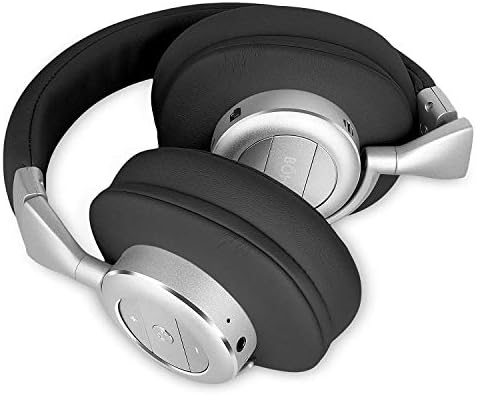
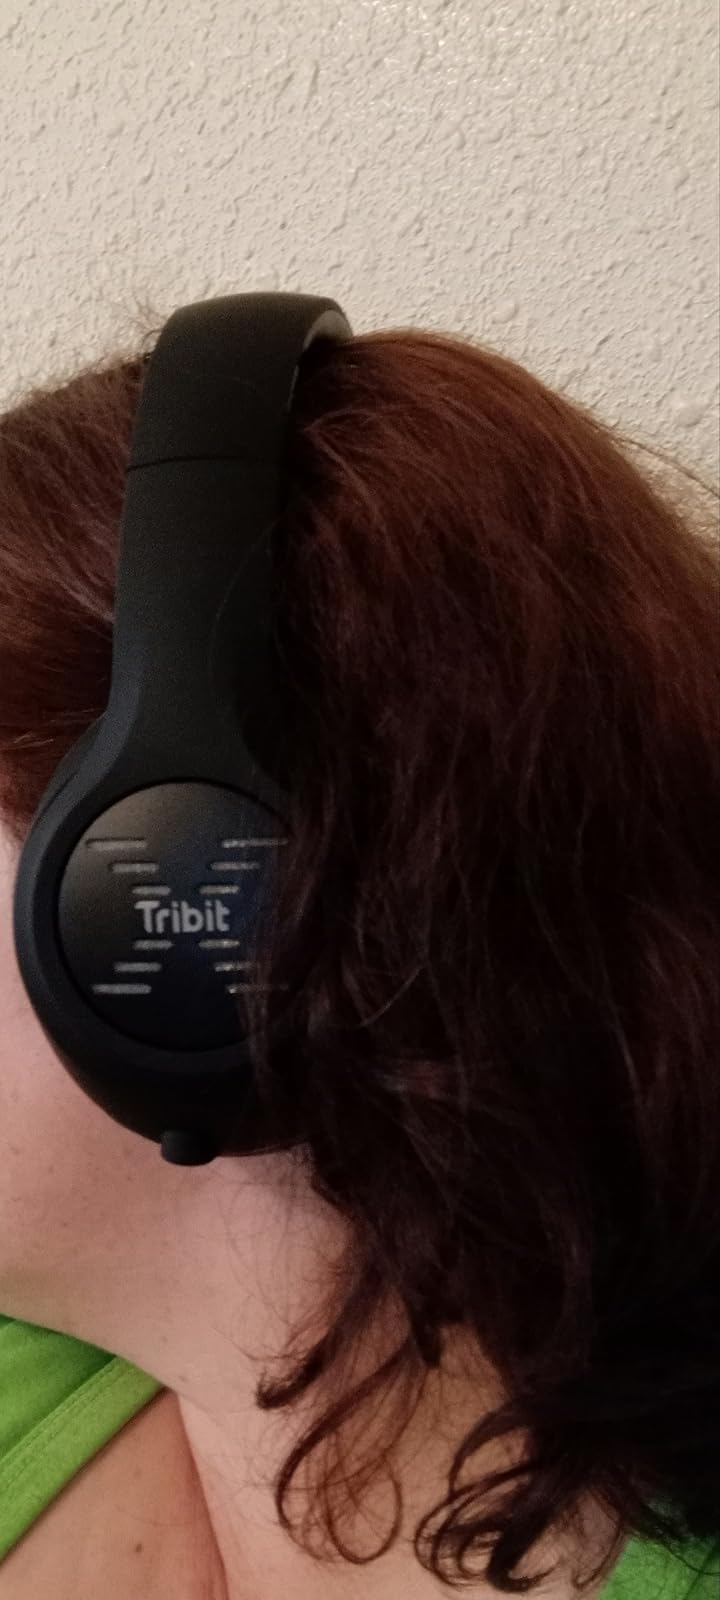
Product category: headphones
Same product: no